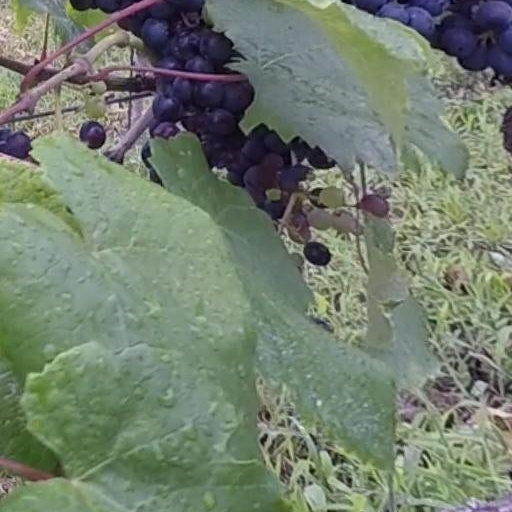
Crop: grape